Allan Johnston (psychiatrist)

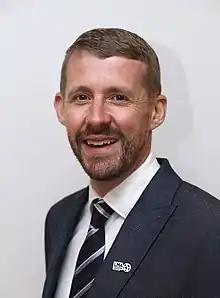

Dr Allan Johnston MBBS, MRCPsych, Cert.Med.Ed(IU) is a consultant psychiatrist with the National Health Service in the United Kingdom, working at Derbyshire Healthcare NHS Foundation Trust and a world leading Sports Psychiatrist at Spire Leeds Hospital working with professional athletes, dance artists, Premiership and Football League managers and coaches.